Russia at the 2016 Summer Olympics

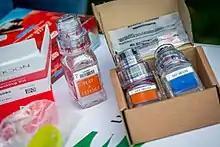
Urine doping sampling security bottles

The Russian Federation competed at the 2016 Summer Olympics in Rio de Janeiro, Brazil, from 5 to 21 August 2016. This was Russia's sixth consecutive appearance at the Summer Olympics as an independent nation. The nation finished fourth in the medal standings, with 19 gold and 56 total medals, ensuring that Soviet and Russian athletes had never placed below fourth since they started participating in 1952.